Ishimbay

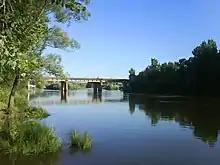
The Belaya River in Ishimbay

Within the framework of administrative divisions, Ishimbay serves as the administrative center of Ishimbaysky District, even though it is not a part of it. As an administrative division, it is incorporated separately as the town of republic significance of Ishimbay—an administrative unit with the status equal to that of the districts. As a municipal division, the town of republic significance of Ishimbay is incorporated within Ishimbaysky Municipal District as Ishimbay Urban Settlement.